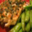
Label: sweet_pepper